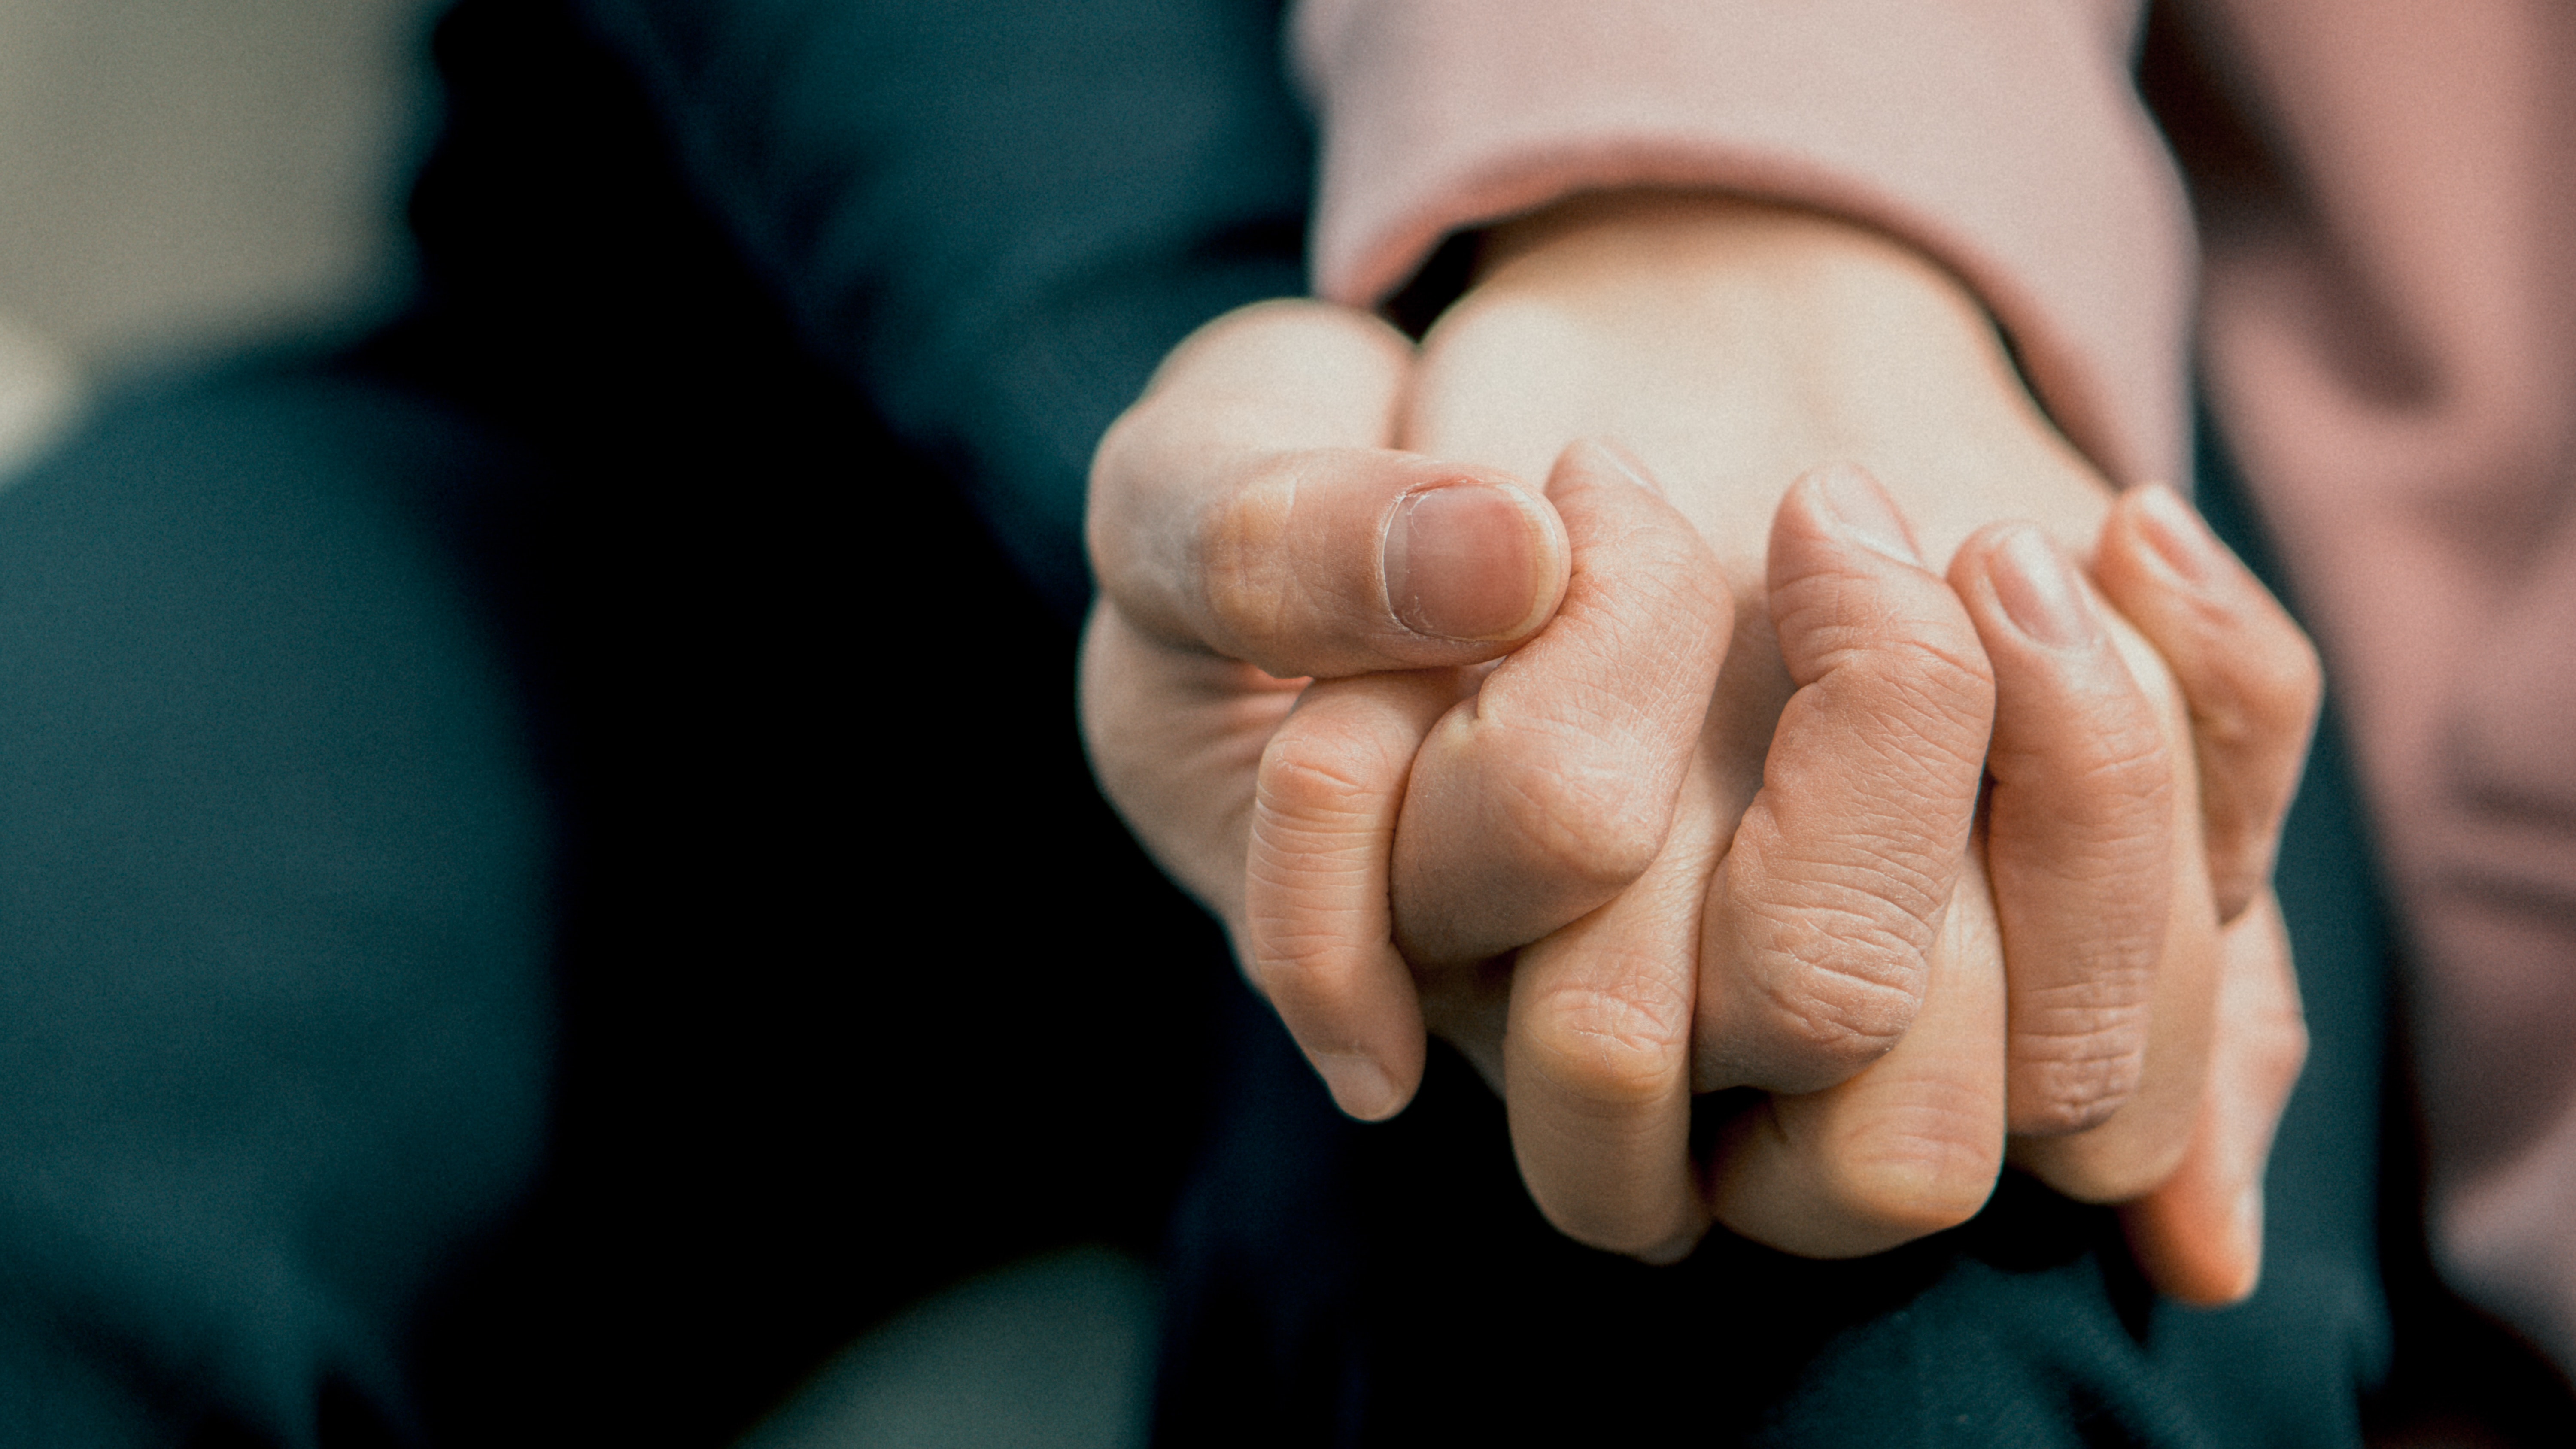
finger, hand, gesture, nail, thumb, photography, holding hands, smile, child, love